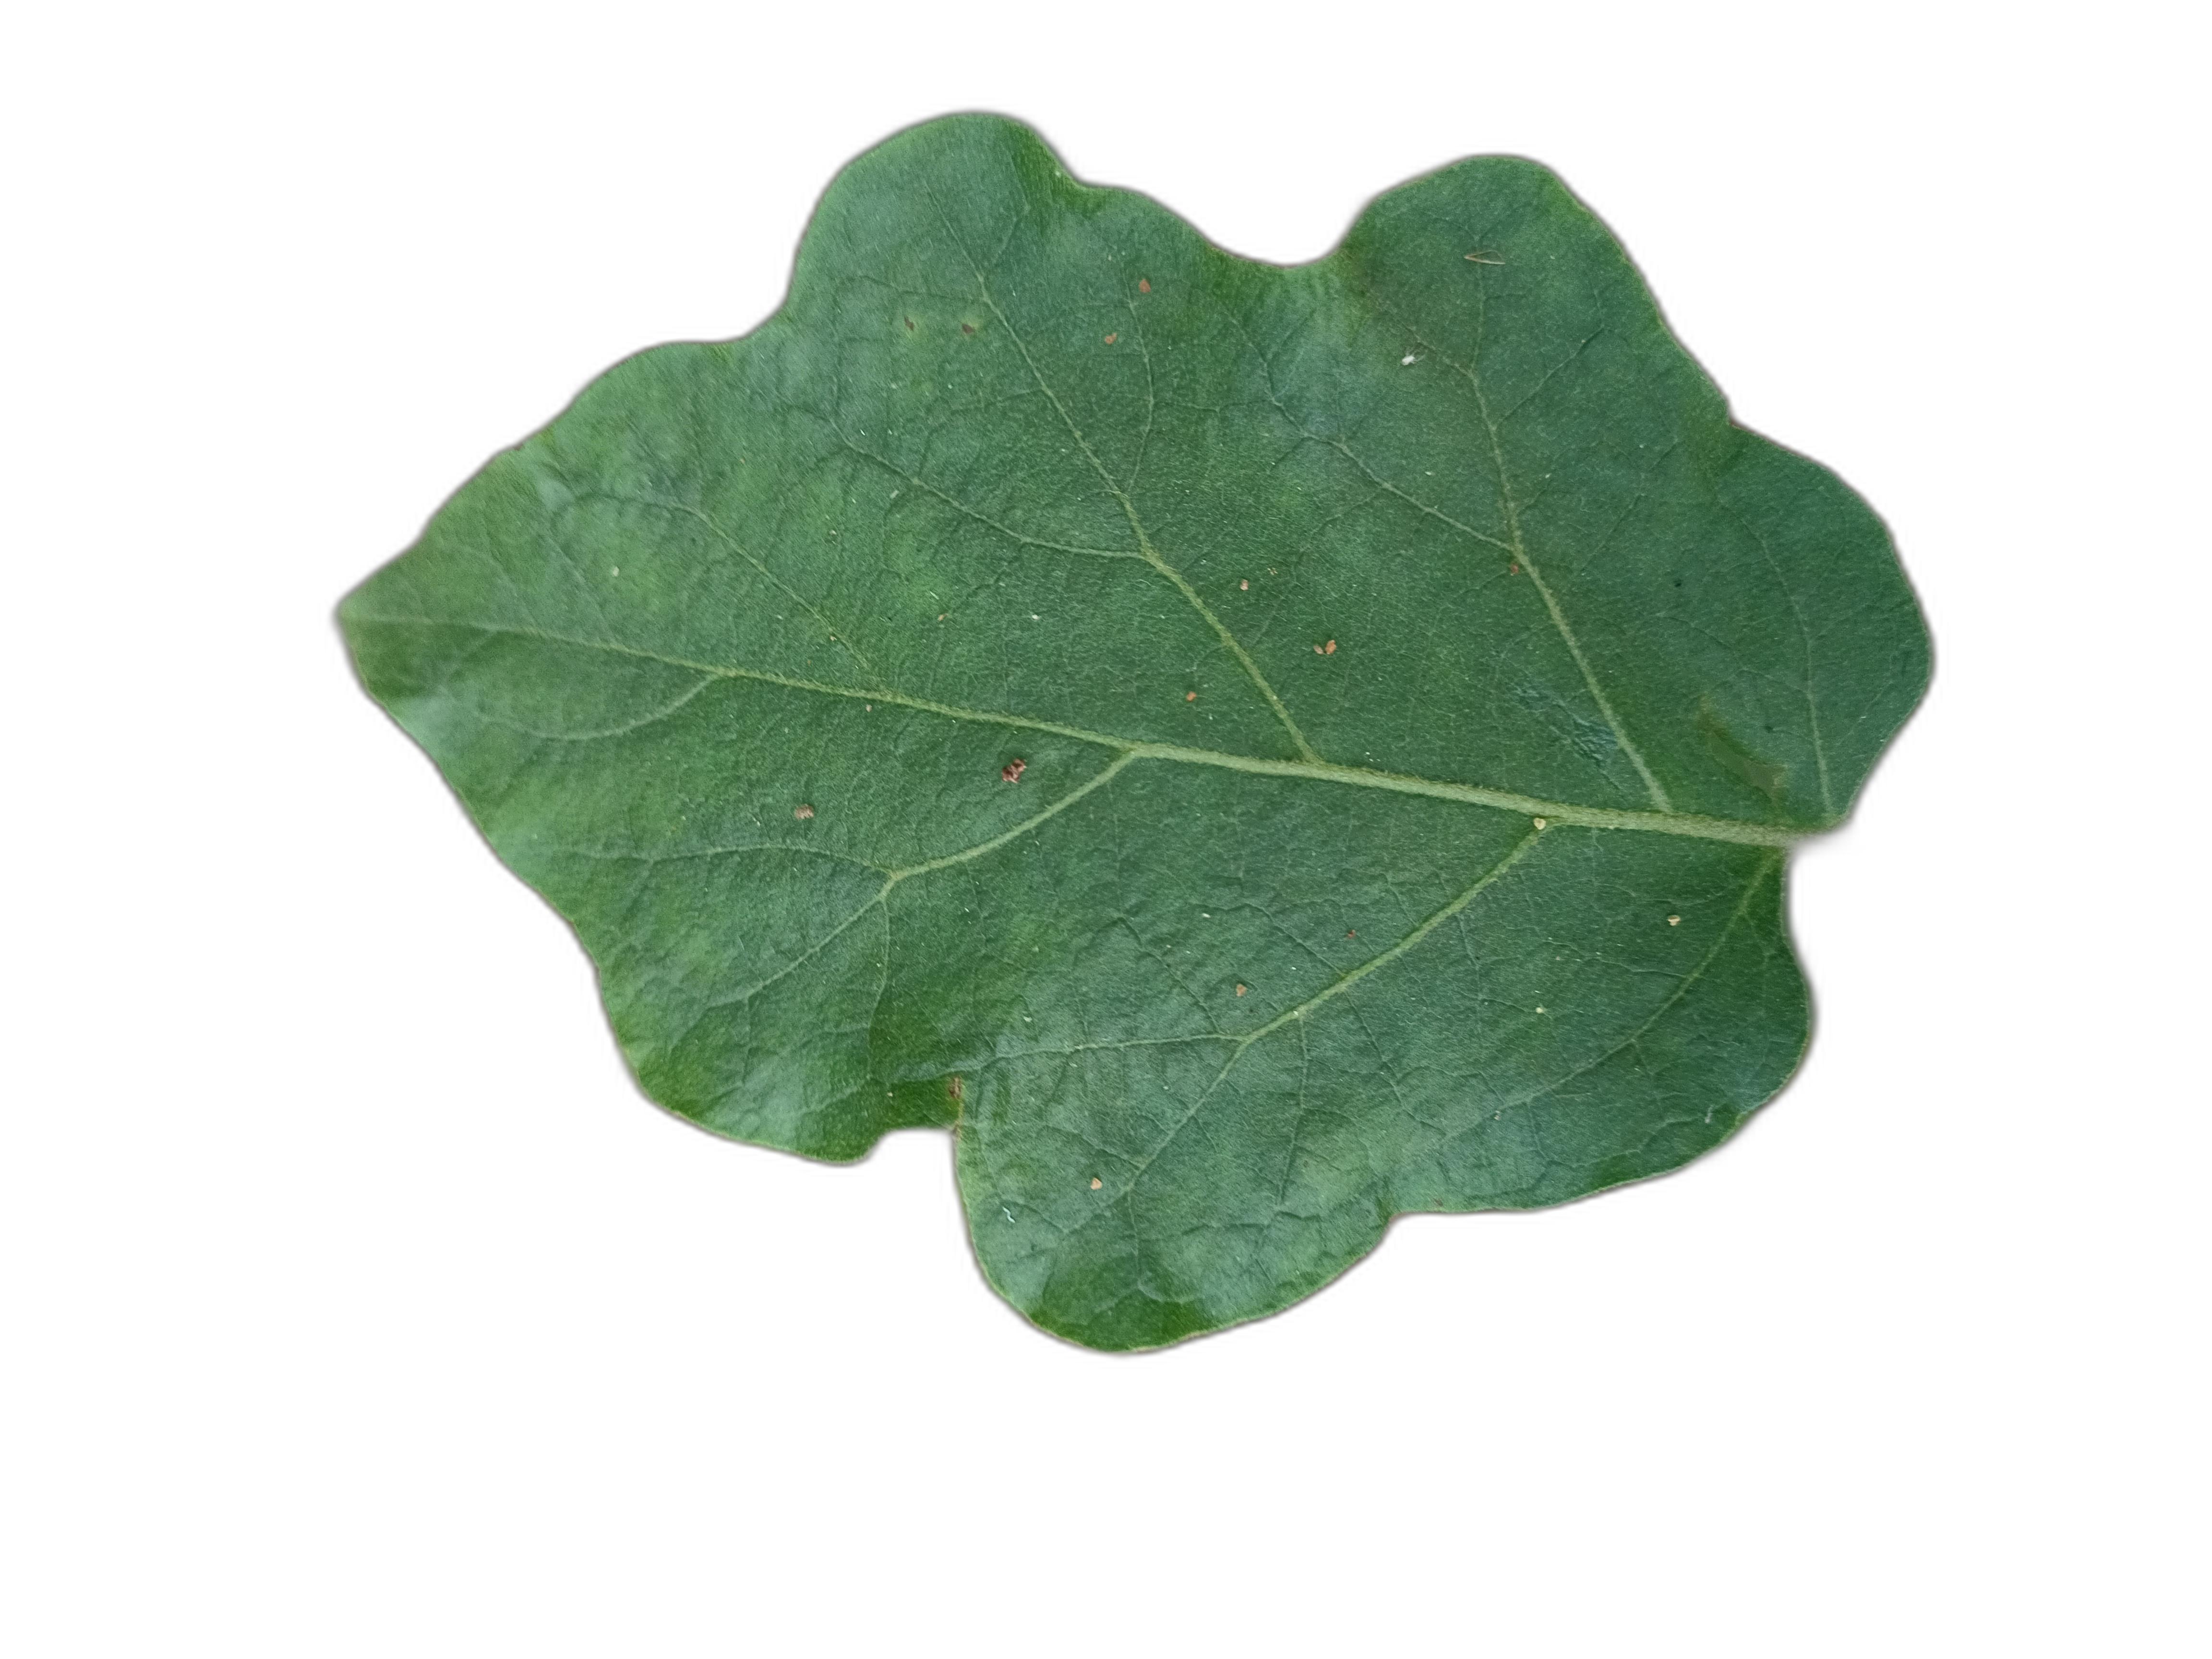
Label: Healthy Leaf